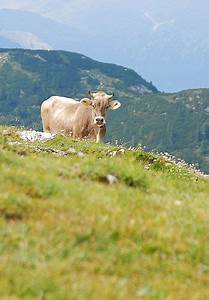
Label: mucca